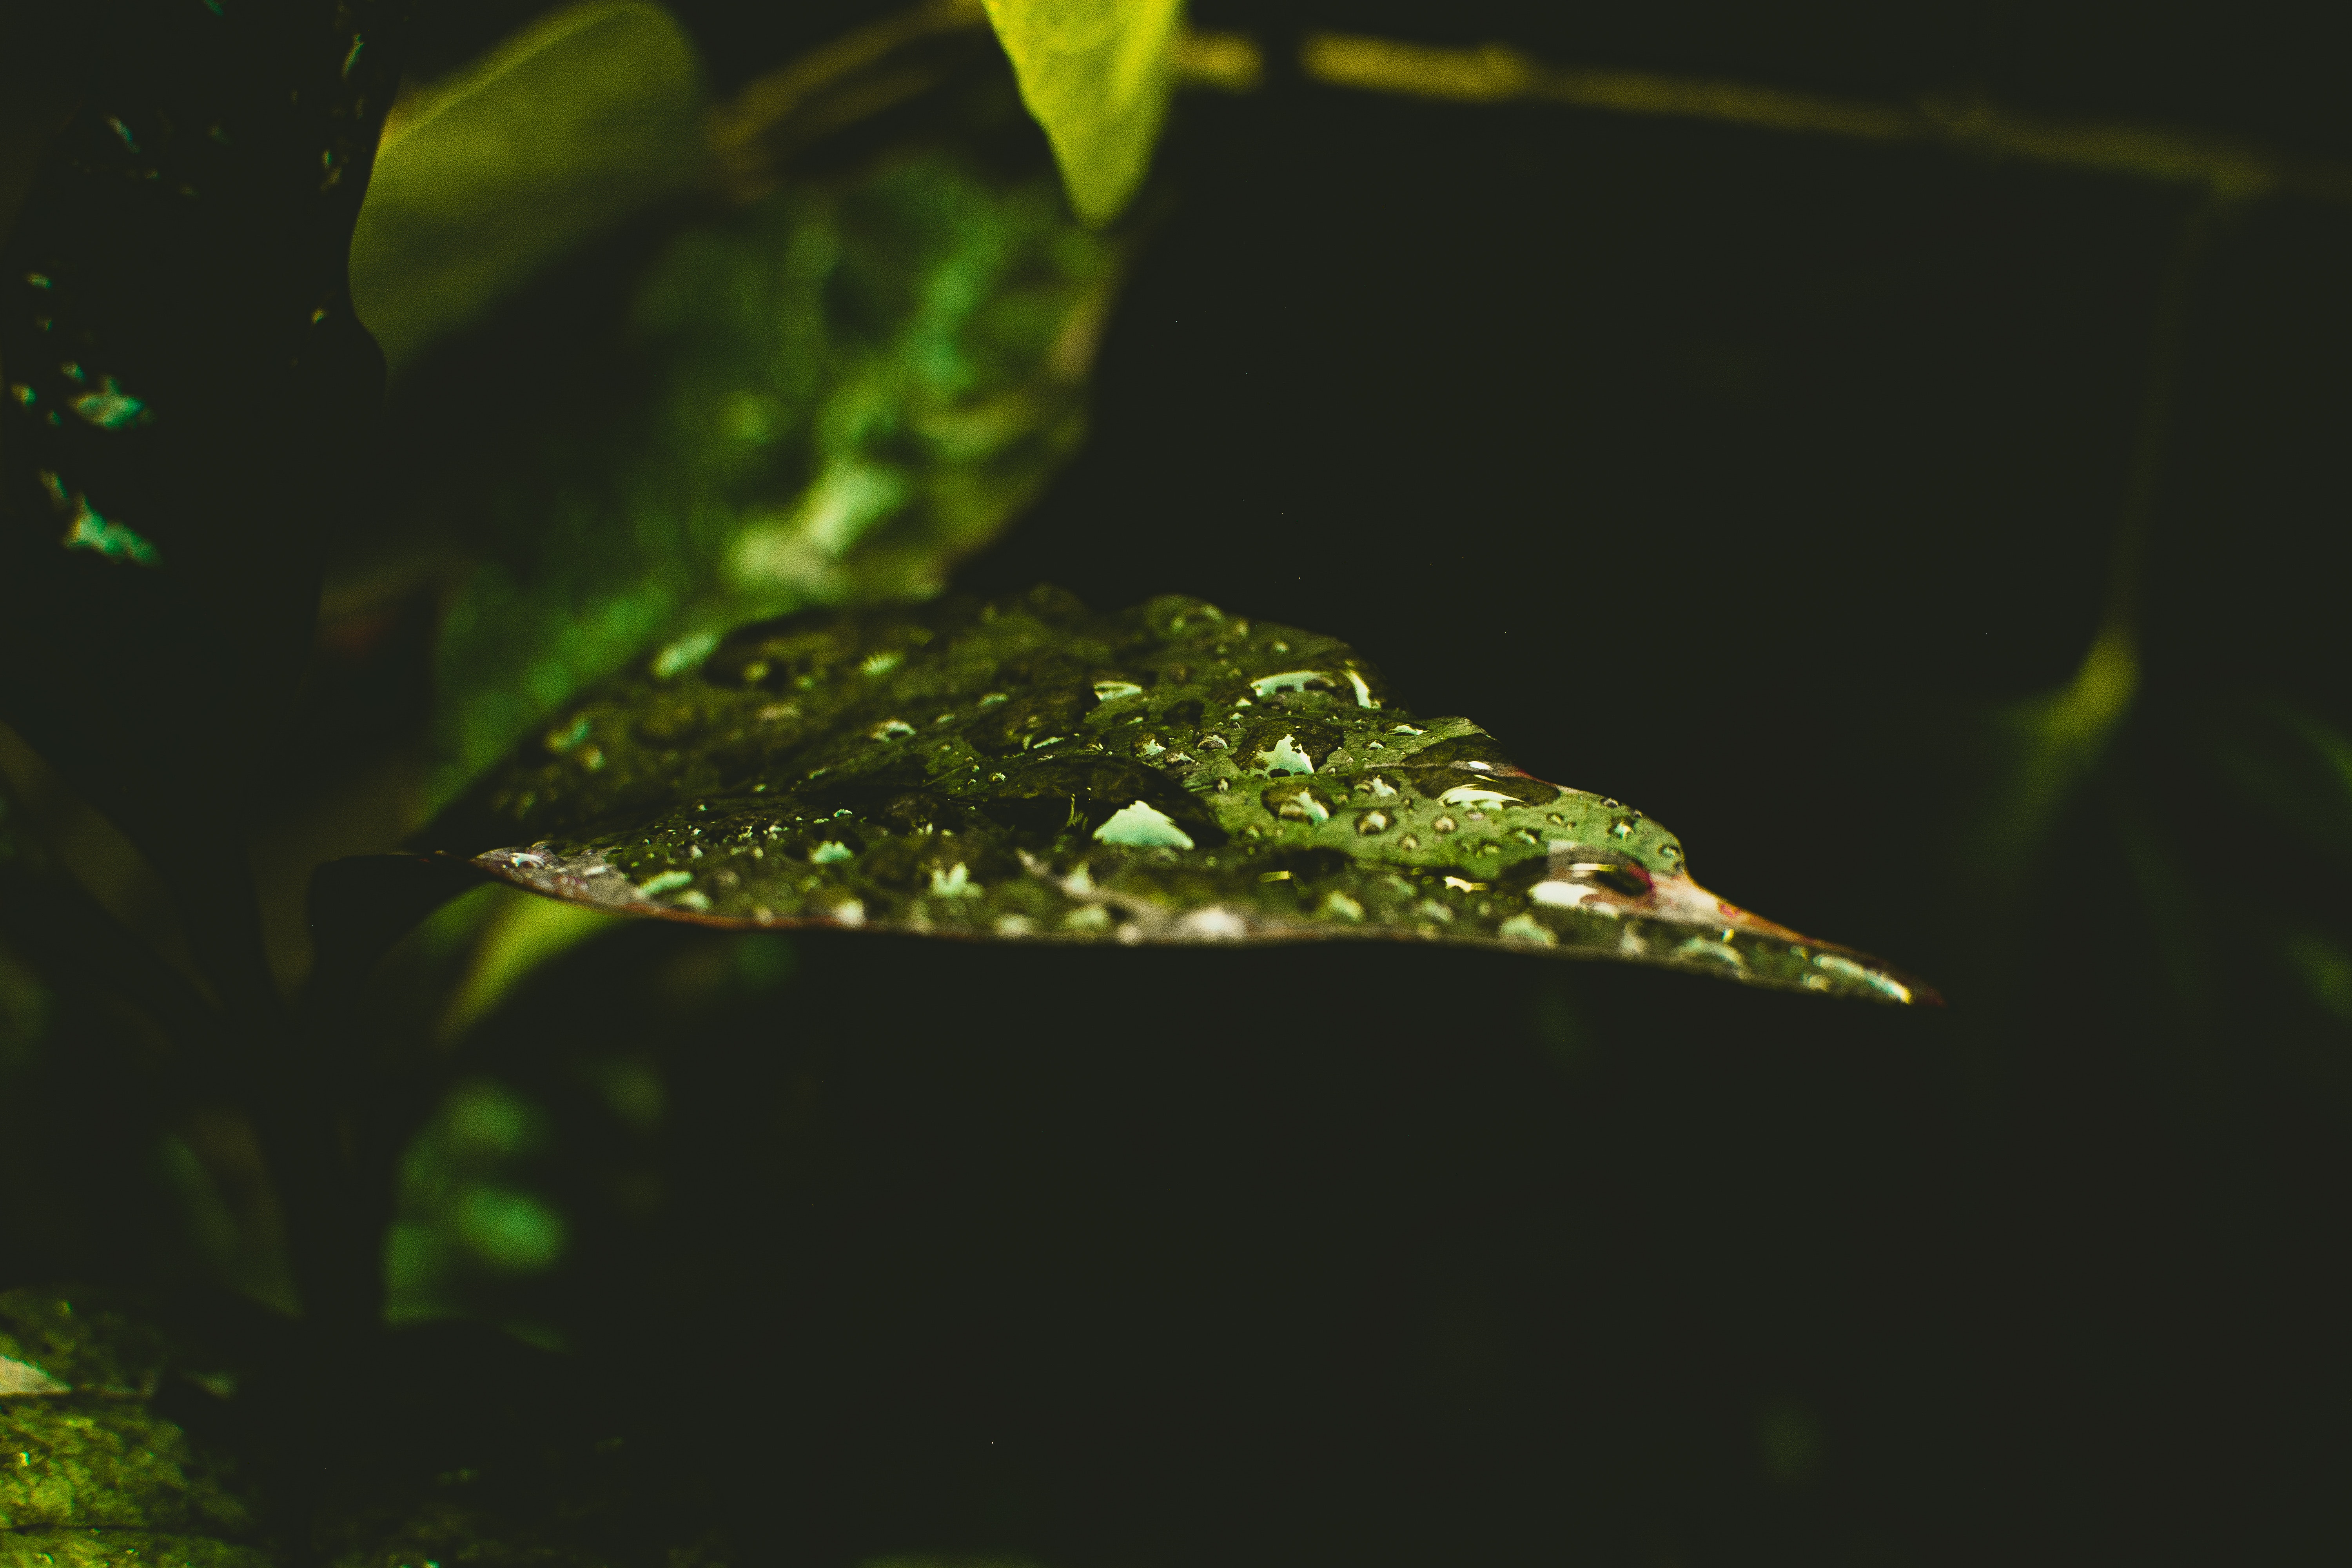
water, green, leaf, organism, plant, aquatic plant, macro photography, aquarium